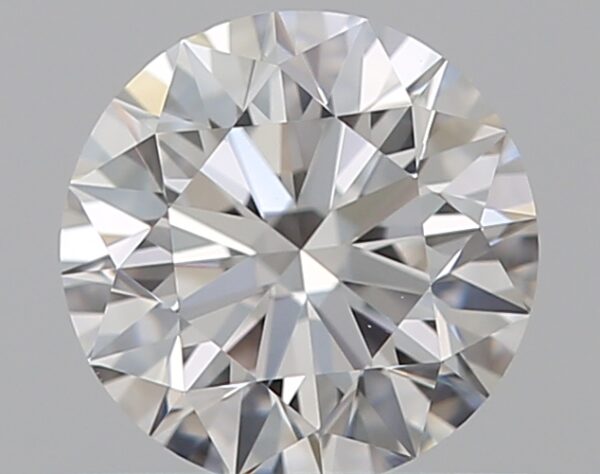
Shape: round
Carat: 0.5
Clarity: VVS2
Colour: D
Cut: EX
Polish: EX
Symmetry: EX
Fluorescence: M
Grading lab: GIA
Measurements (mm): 5.04 x 5.08 x 3.16